Andriy Yarmolenko

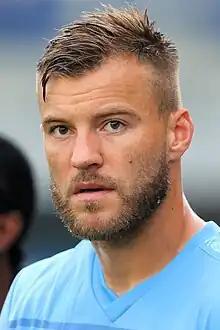
Yarmolenko with West Ham United in 2019

Andriy Mykolayovych Yarmolenko (born 23 October 1989) is a Ukrainian professional footballer who plays as a winger or forward for Ukrainian Premier League club Dynamo Kyiv and captains the Ukraine national team.